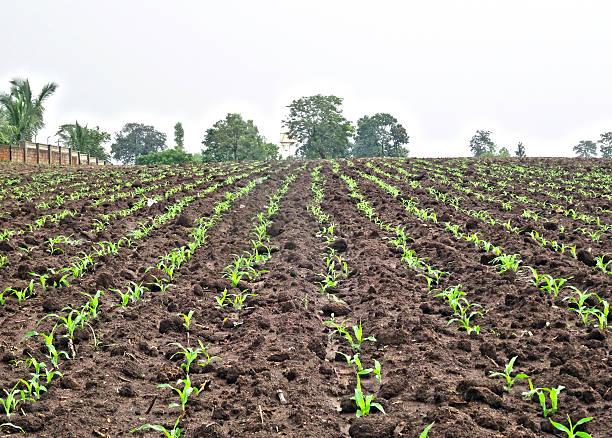
Katikati ya shamba kubwa mbegu zimepandwa kwa mpangilio wa kuvutia, zikiwa zimenyooka kwa mistari sawia inayopendeza machoni. Mimea imeanza kuchomoza ardhini kwa rangi kijani kibichi ishara ya ukuaji mzuri, huku ardhi ikiwa na unyevu wa kutosha unaochochea ustawi wa mazao hayo kwa kasi na afya na kuonesha matumaini ya mavuno bora siku zijazo.